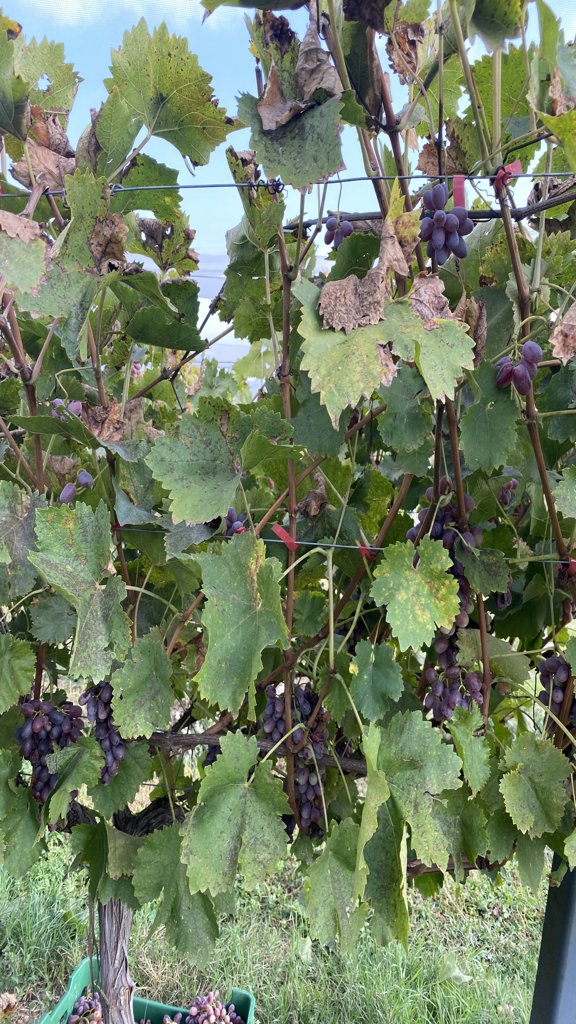
Berries visible: 191
Grape clusters: 12